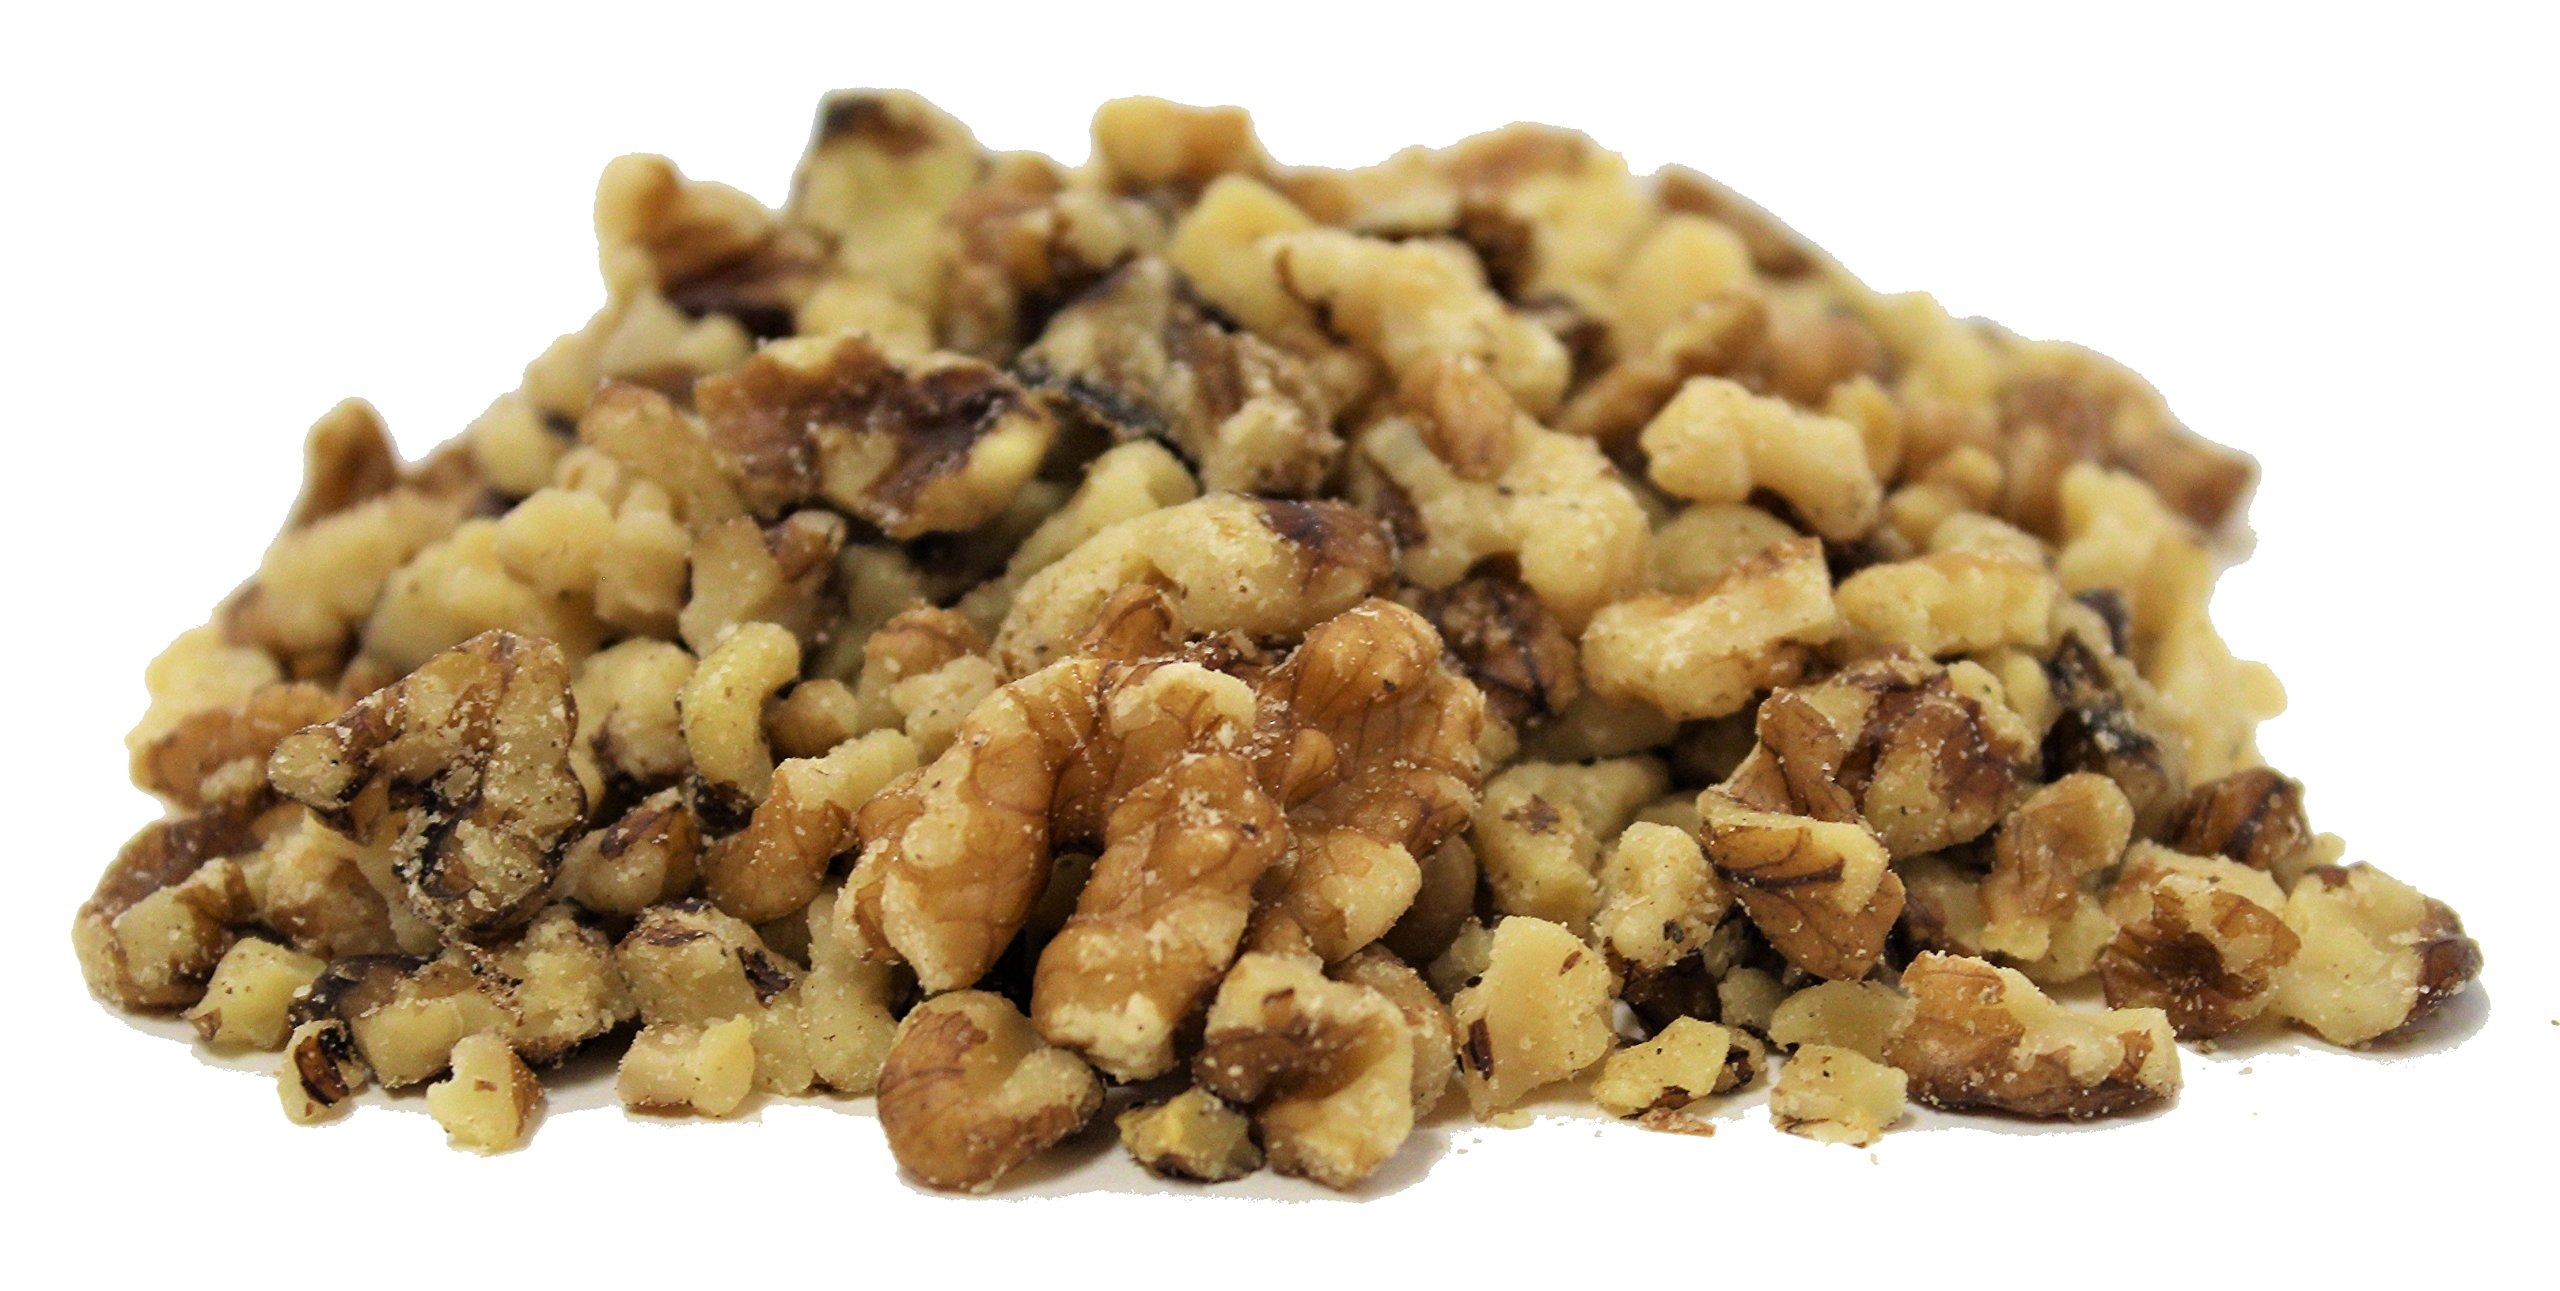
Item Name: Gourmet Chopped Walnuts by It's Delish, 5 lbs Bulk - Fresh Raw Unsalted Shelled Chopped Walnut Nuts for Baking Cooking Food Decor and Snacking
Bullet Point 1: 🥜 PREMIUM HEALTHY WALNUTS - Walnuts are the most used items in dry fruits. These are perfectly chopped, not ground, to easily incorporate the health benefits of nuts into your baking recipes. Perfect gourmet chopped walnuts add more beauty and taste to deserts, especially pancakes and filled brownies. Fresh walnuts meal in reusable jumbo containers is healthy as they keep you energetic and boost your mind, especially when working.
Bullet Point 2: 🎀 DOUBLE THE NUT POWER - Its Delish’s nuts are sourced well and shipped to you fresh! Start with the freshest delicious natural nuts, carefully ground into the perfect baking texture for your favorite gluten-free baking needs.
Bullet Point 3: ❤️ SUPERCHARGE WITH WALNUTS - Walnuts are famous for being a low-carb dietary nut yet have an abundant source of protein due its rich Omega-3 nature. These are raw, natuiral, have no preservatives added and are naturally gluten-free.
Bullet Point 4: 🍰 STOCK UP FOR FAVORITE RECIPES - From your favorite brownie bar cakes to a nutty frosted cake, from morning yogurts and granola to evening shakes and smoothies, from ice cream toppings to simple trail mix snacking, these are your best choice.
Bullet Point 5: ✔️ QUALITY & KOSHER - It's Delish is certified Kosher OU as well as by the USDA and local health departments. It's our commitment to provide only the best and we look high and low for the highest quality and freshest nuts around. We are located in North Hollywood, California.
Product Description: <p></p><b>Gourmet Chopped Walnuts by It's Delish</b><br><br>Stock up with America's best walnuts and have them handy for baking, cooking, snacking, and food decor. These are the perfect topping to your desserts morning yogurt and granola, salad toppings, and trail mix. Keep some in your fridge as they can last much longer there and will be ready to sprinkle a handful into your next favorite recipe. There are raw, so while they aren't as crunchy as roasted walnuts they still make for a great everyday healthy snack given its health nature of nutrients such as Omega-3. Whether you're preparing your favorite brownie mix recipe or stocking up for your daily snacking, these are your healthy choice! <p><br><b>About It's Delish!</b><br><br>It's Delish was established in 1992 and is located in North Hollywood, California. It's Delish is a food manufacturer and distributor that produces over 500 gourmet food products including licorice, sour belts, taffies, caramels, Jordan almonds, chocolates, nuts, fruits, trail mixes, spices, and the spice blends. It's Delish also produces organics and all natural products. We give you the opportunity to order from the factory direct!<br><br>It’s Delish! prides itself on the four pillars that are at the foundation of everything we do.<br><br>Innovation Quality Value Service
Value: 1.0
Unit: Count

Price: 41.99